Jerry Smith (American football, born 1930)

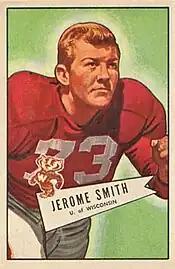
Smith on 1952 Bowman football card

Jerome Anthony Smith (September 9, 1930 – August 6, 2011) was an American football player and coach. Jerry was born in Dayton, Ohio and attended Chaminade High School, graduating in 1948. At Chaminade he played tight end and later in 1982 was elected to the school's Athletic Hall of Fame.